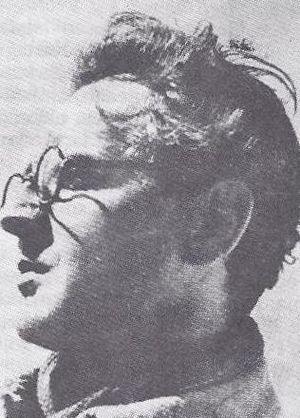
Veselin Masleša, né le 20 avril 1906 à Banja Luka et mort le 14 juin 1943, était un écrivain et militant politique yougoslave, issu de la communauté serbe de Bosnie. Membre des Partisans. Il a été reconnu comme un héros de guerre par la République fédérative socialiste de Yougoslavie.